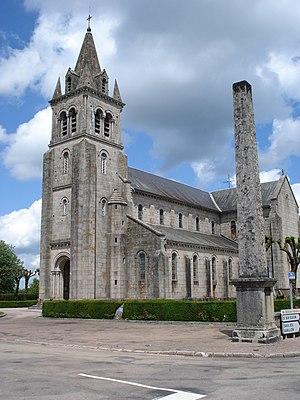
Dun-les-Places est une commune française située dans le département de la Nièvre, en région Bourgogne-Franche-Comté.
Cet article recense les monuments historiques de la Nièvre, en France.
L'église Sainte-Amélie est une église catholique située à Dun-les-Places, en France.